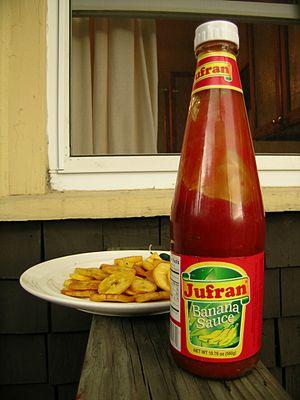
Le ketchup de bananes ou sauce de bananes est un condiment populaire philippin préparé à partir de bananes pilées, de sucre, de vinaigre et d'épices. Il est naturellement jaune brun, mais il est souvent coloré en rouge pour ressembler au ketchup ordinaire de tomates. La production de ketchup de bananes a commencé lors de la Seconde Guerre mondiale, alors qu'il y avait une pénurie de ketchup de tomates, à cause d'un manque de tomates et d'une production relativement élevée de bananes en comparaison.